Agriculture in Brazil

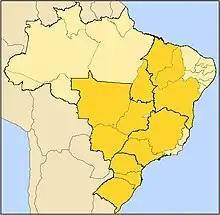
Main soybean producing states in Brazil in 2020, in dark yellow

In the 1980s Brazil evolved from exporting to importing rice in small quantities to meet domestic demand. In the following decade, it became one of the main importers, reaching two million tons, equivalent to 10% of domestic demand by 1997–8. Uruguay and Argentina are the main suppliers of the cereal to the country.